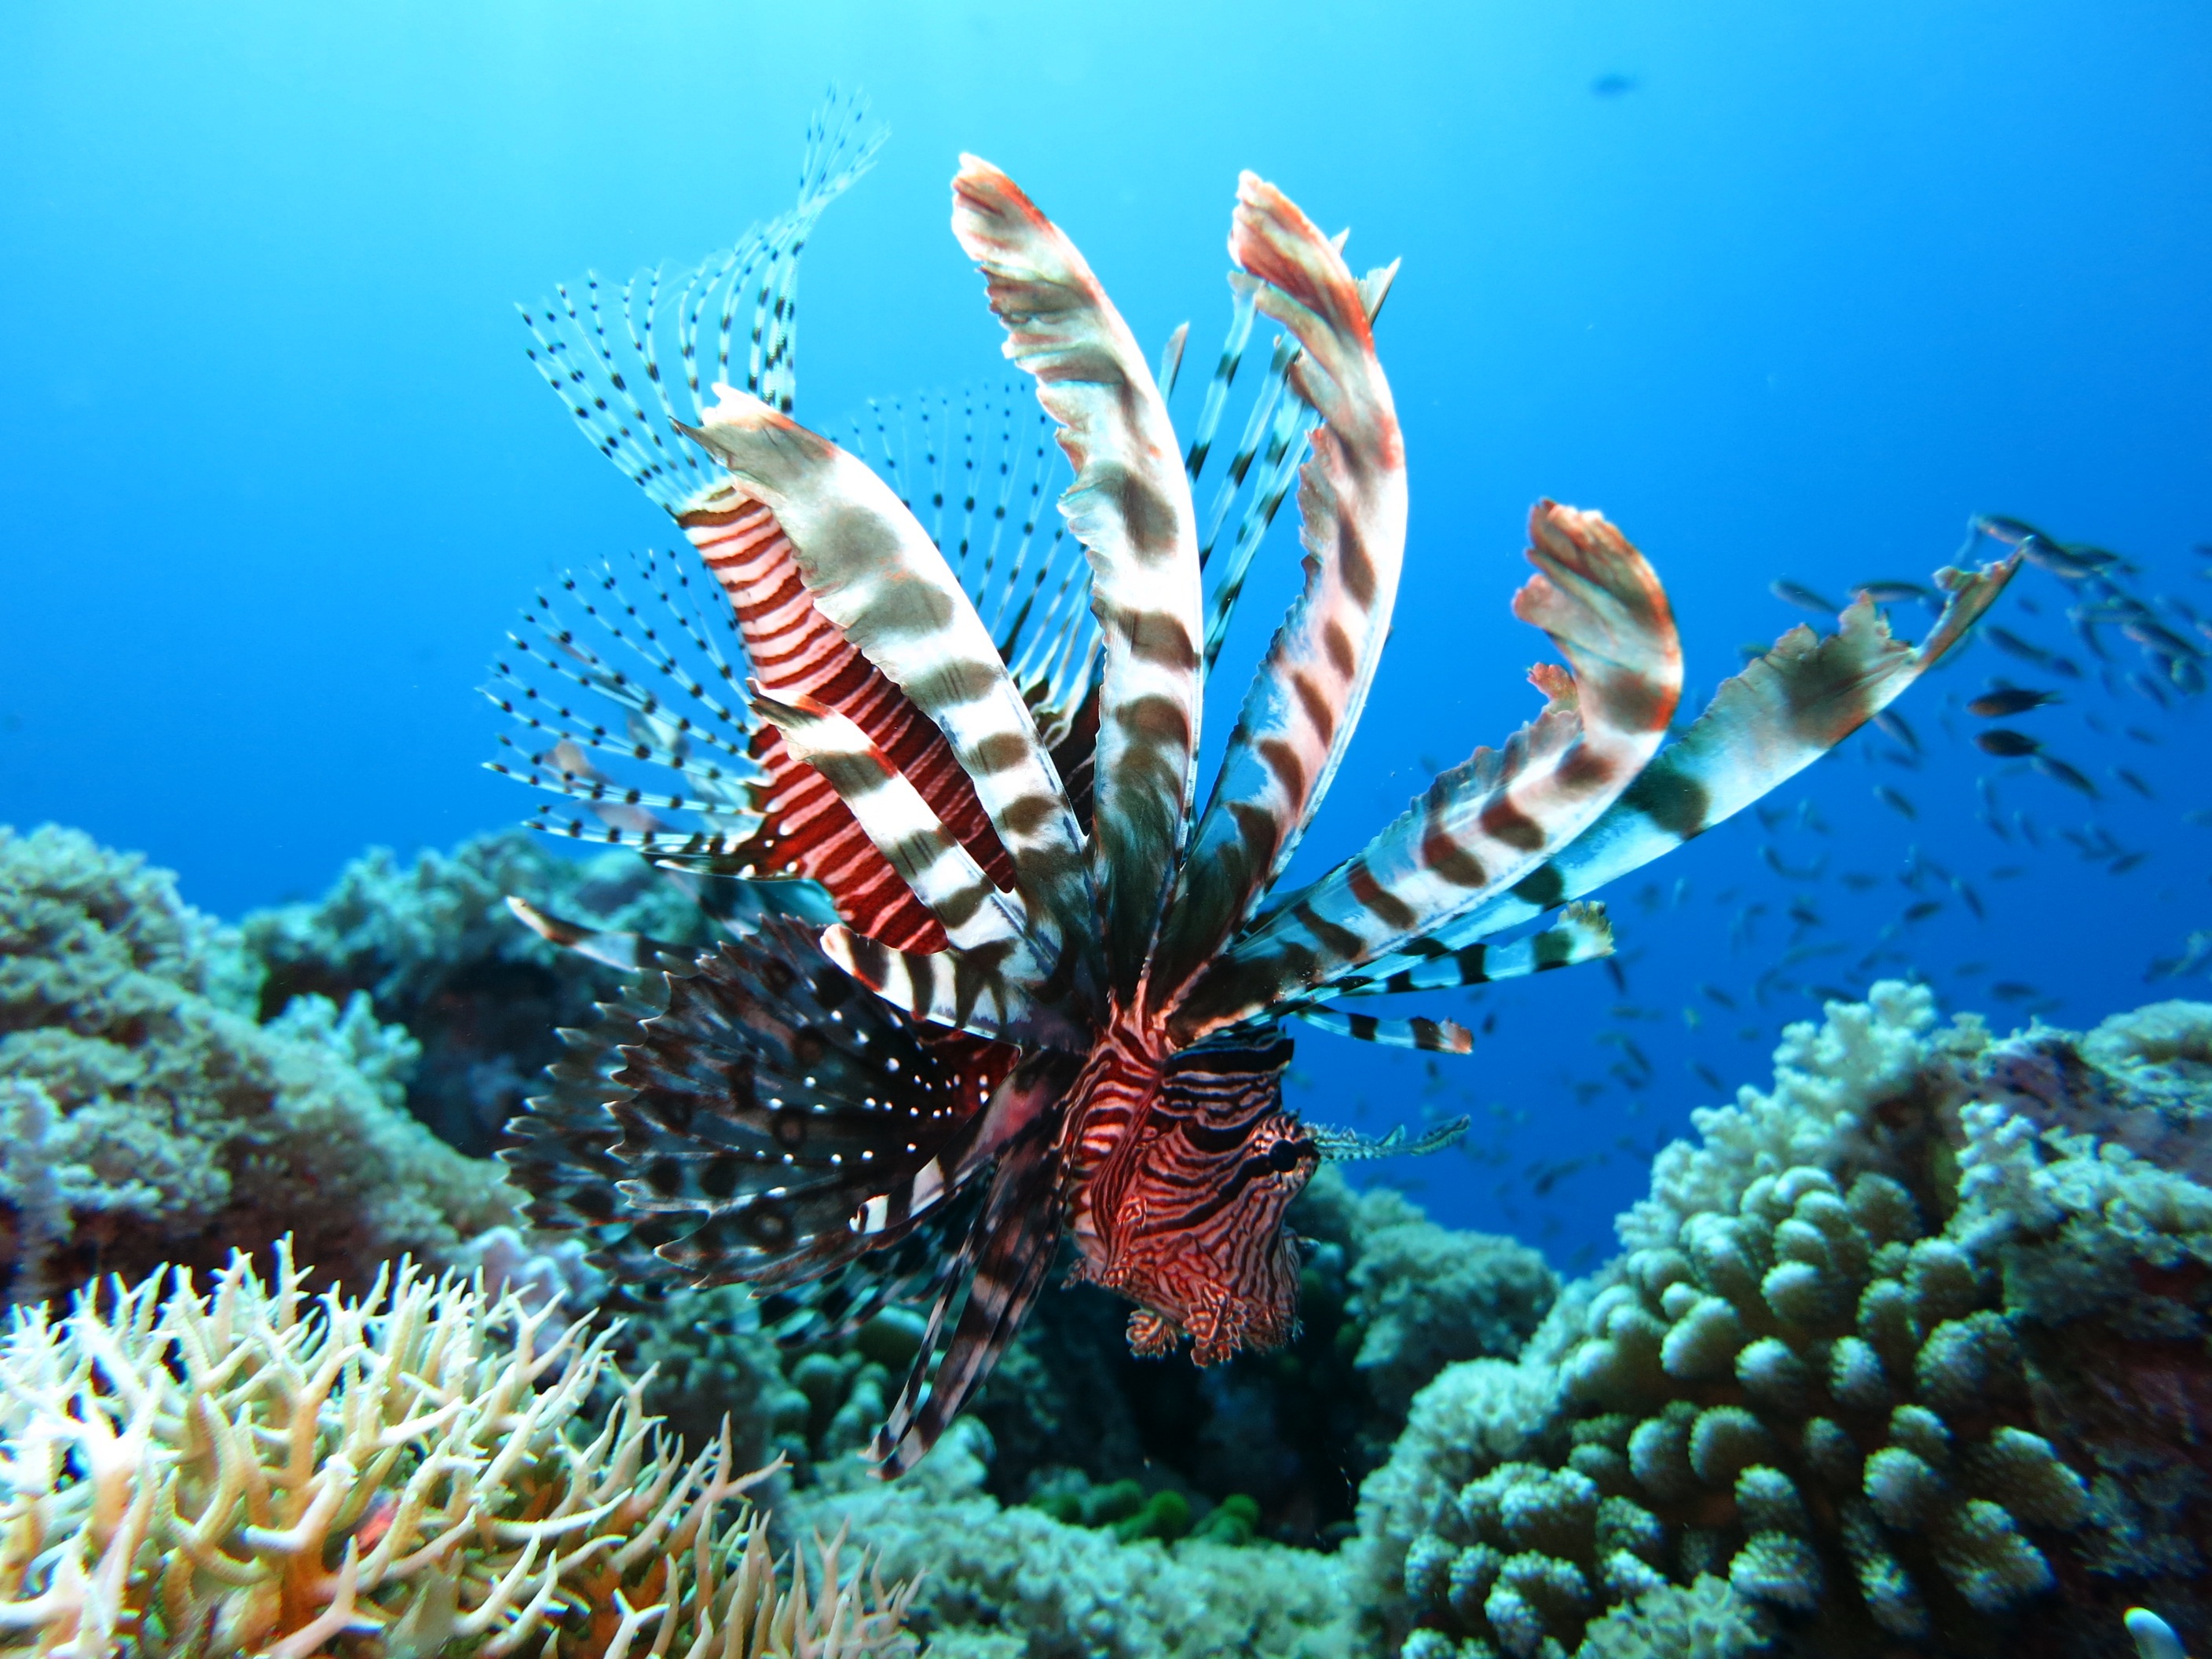
sea, water, nature, ocean, sport, travel, diving, underwater, tropical, biology, island, blue, fish, lionfish, coral, coral reef, invertebrate, reef, dive, mask, snorkel, marine, habitat, malaysia, hobby, dangerous, water sports, organism, scuba diving, layang layang, natural environment, marine biology, coral reef fish, pomacentridae, stony coral